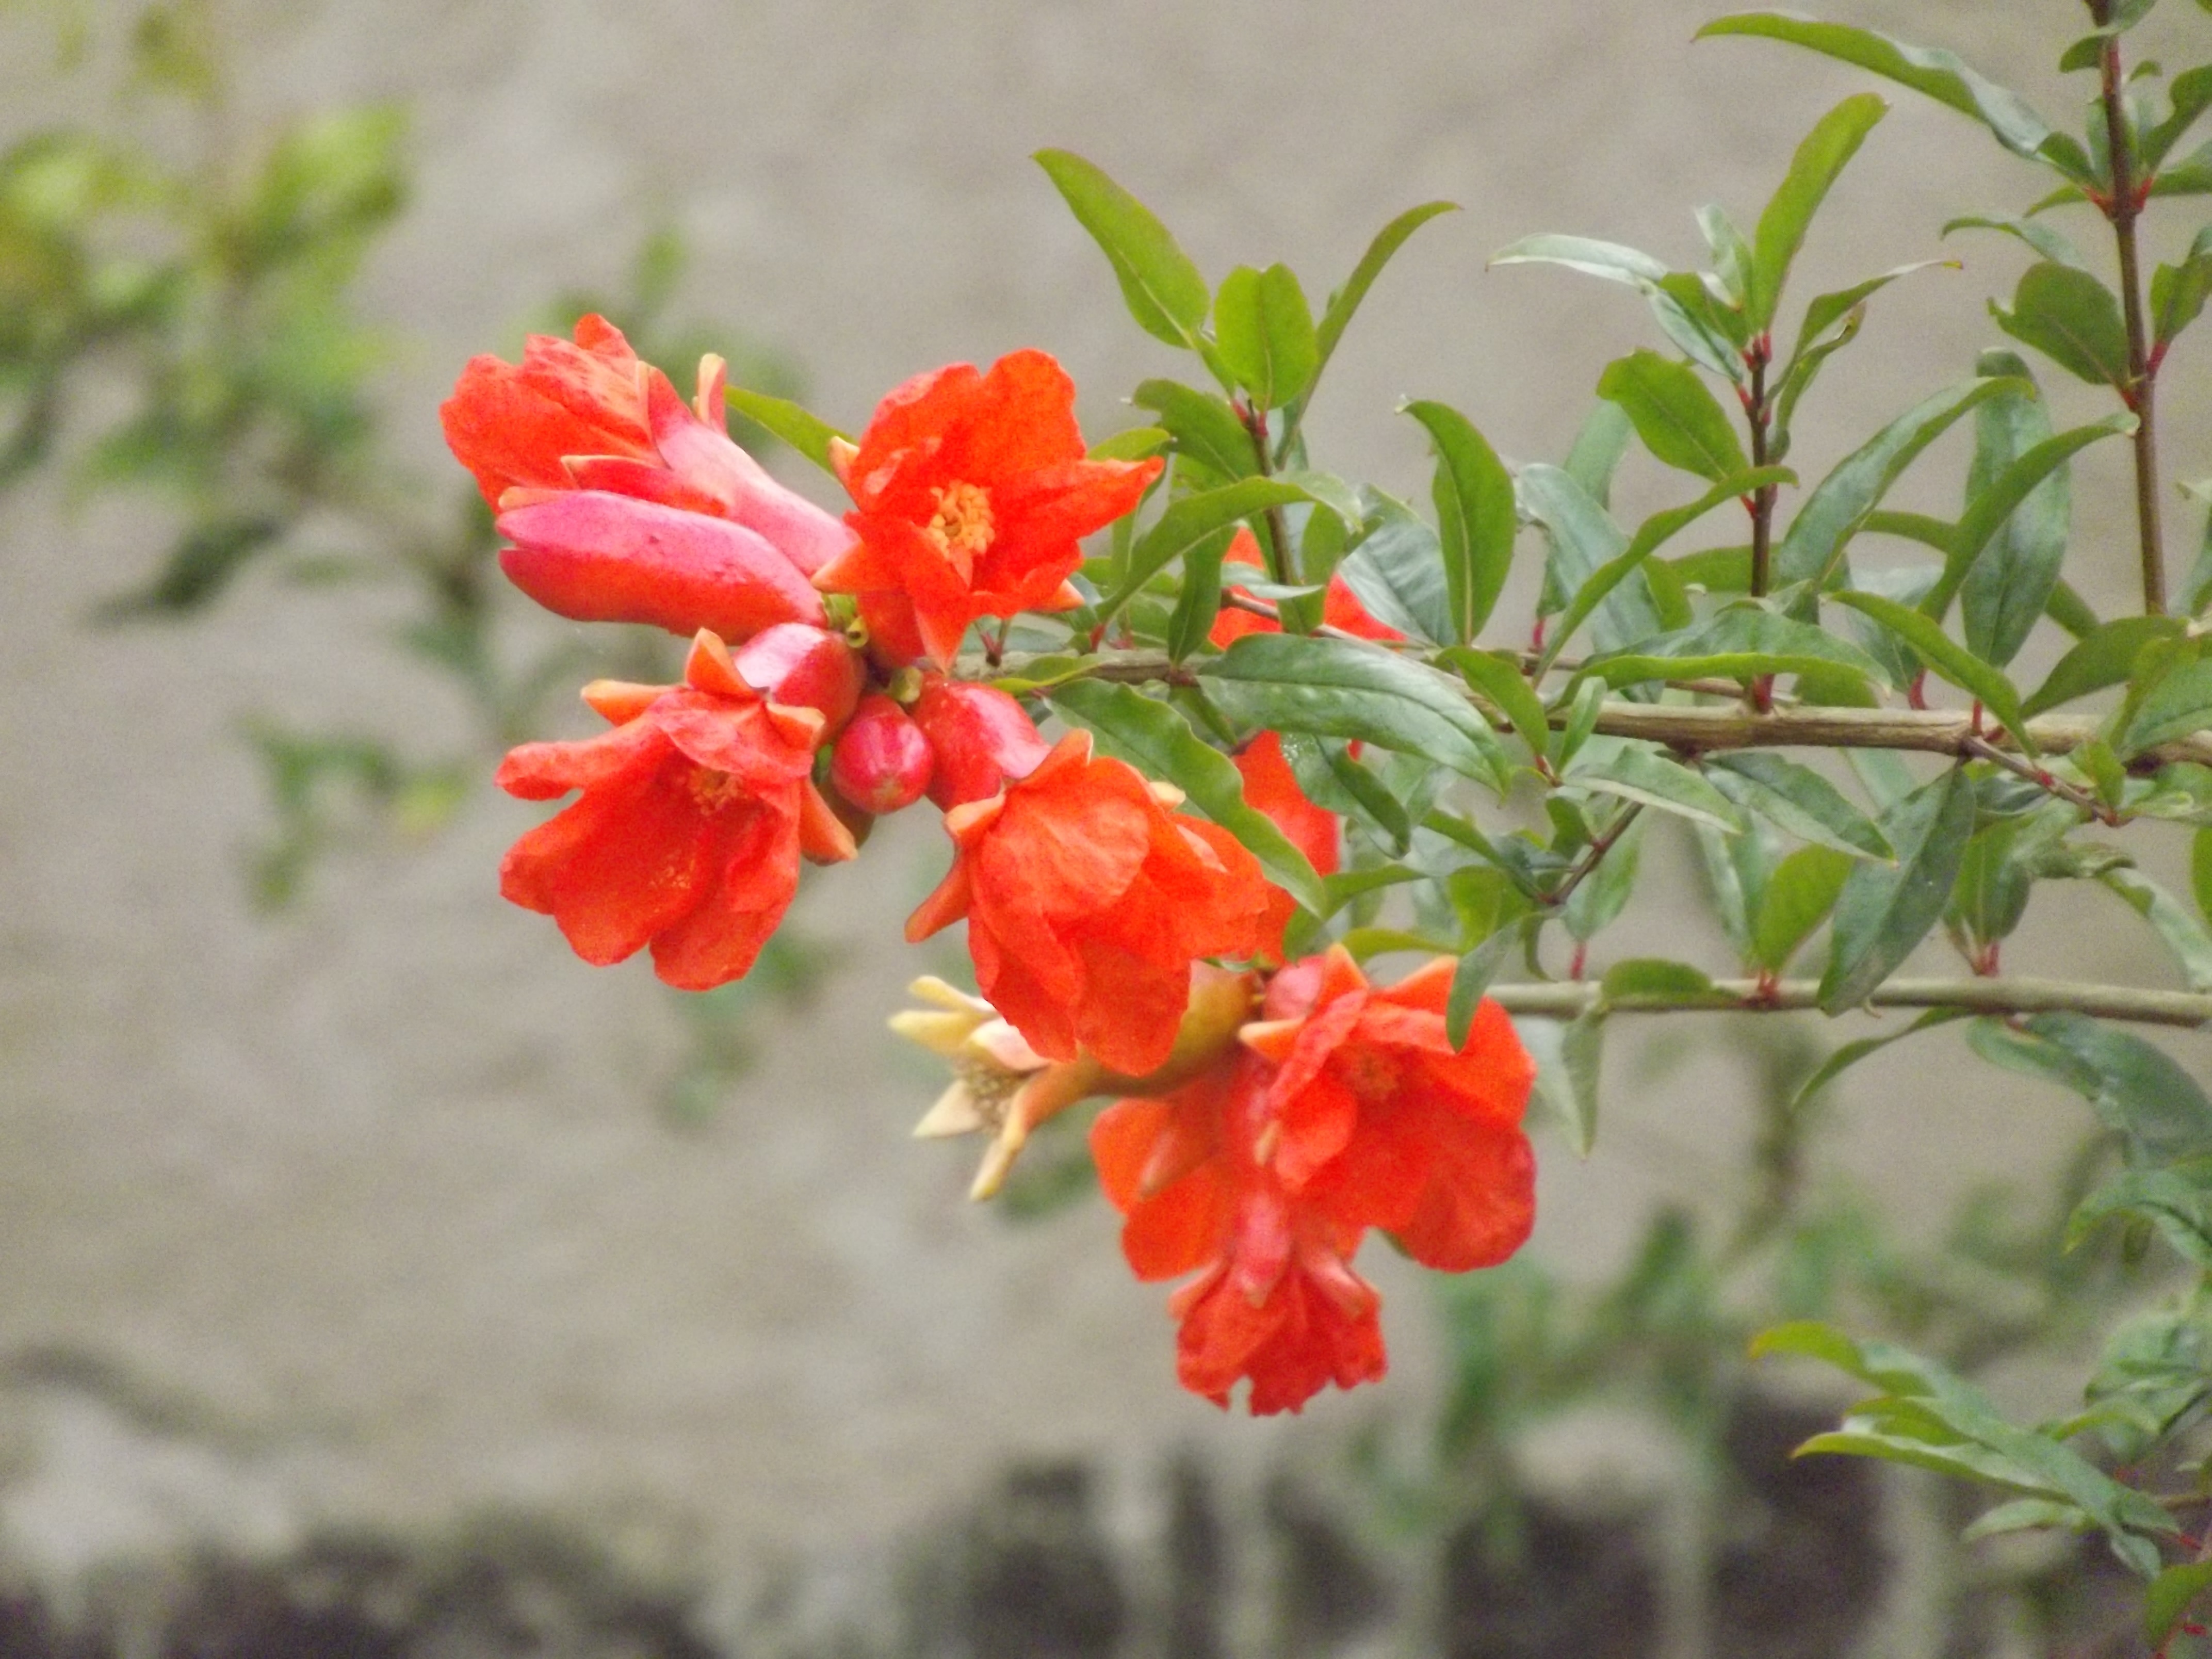
plant, flower, red, herb, produce, botany, flora, pomegranate, wildflower, flowers, red flower, shrub, flowering plant, land plant